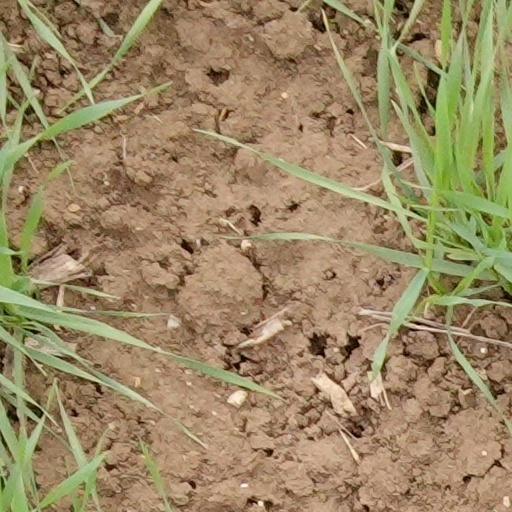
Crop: wheat